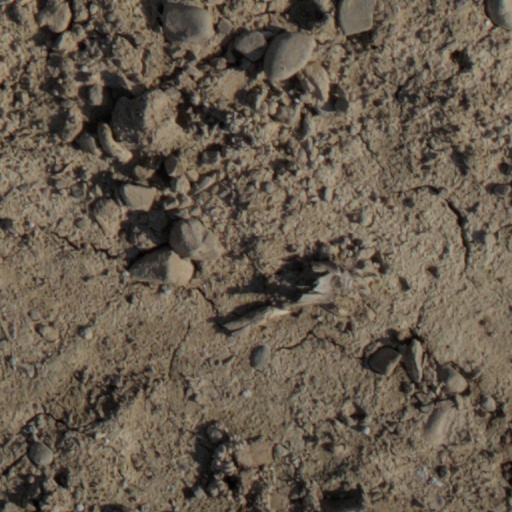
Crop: wheat